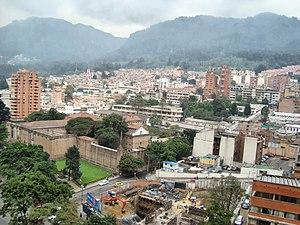
Michel Henry est un peintre et lithographe français né à Langres le 1ᵉʳ septembre 1928, ayant résidé en partage entre Langres et Antony, mort à Paris le 25 décembre 2016.